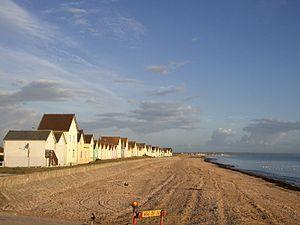
Les cabines au bord de la plage
Ravenoville est une ancienne commune française, située dans le département de la Manche en région Normandie, peuplée de 254 habitants, devenue une commune déléguée au sein de la commune nouvelle de Sainte-Mère-Église depuis le 1ᵉʳ janvier 2019.